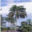
Label: palm_tree